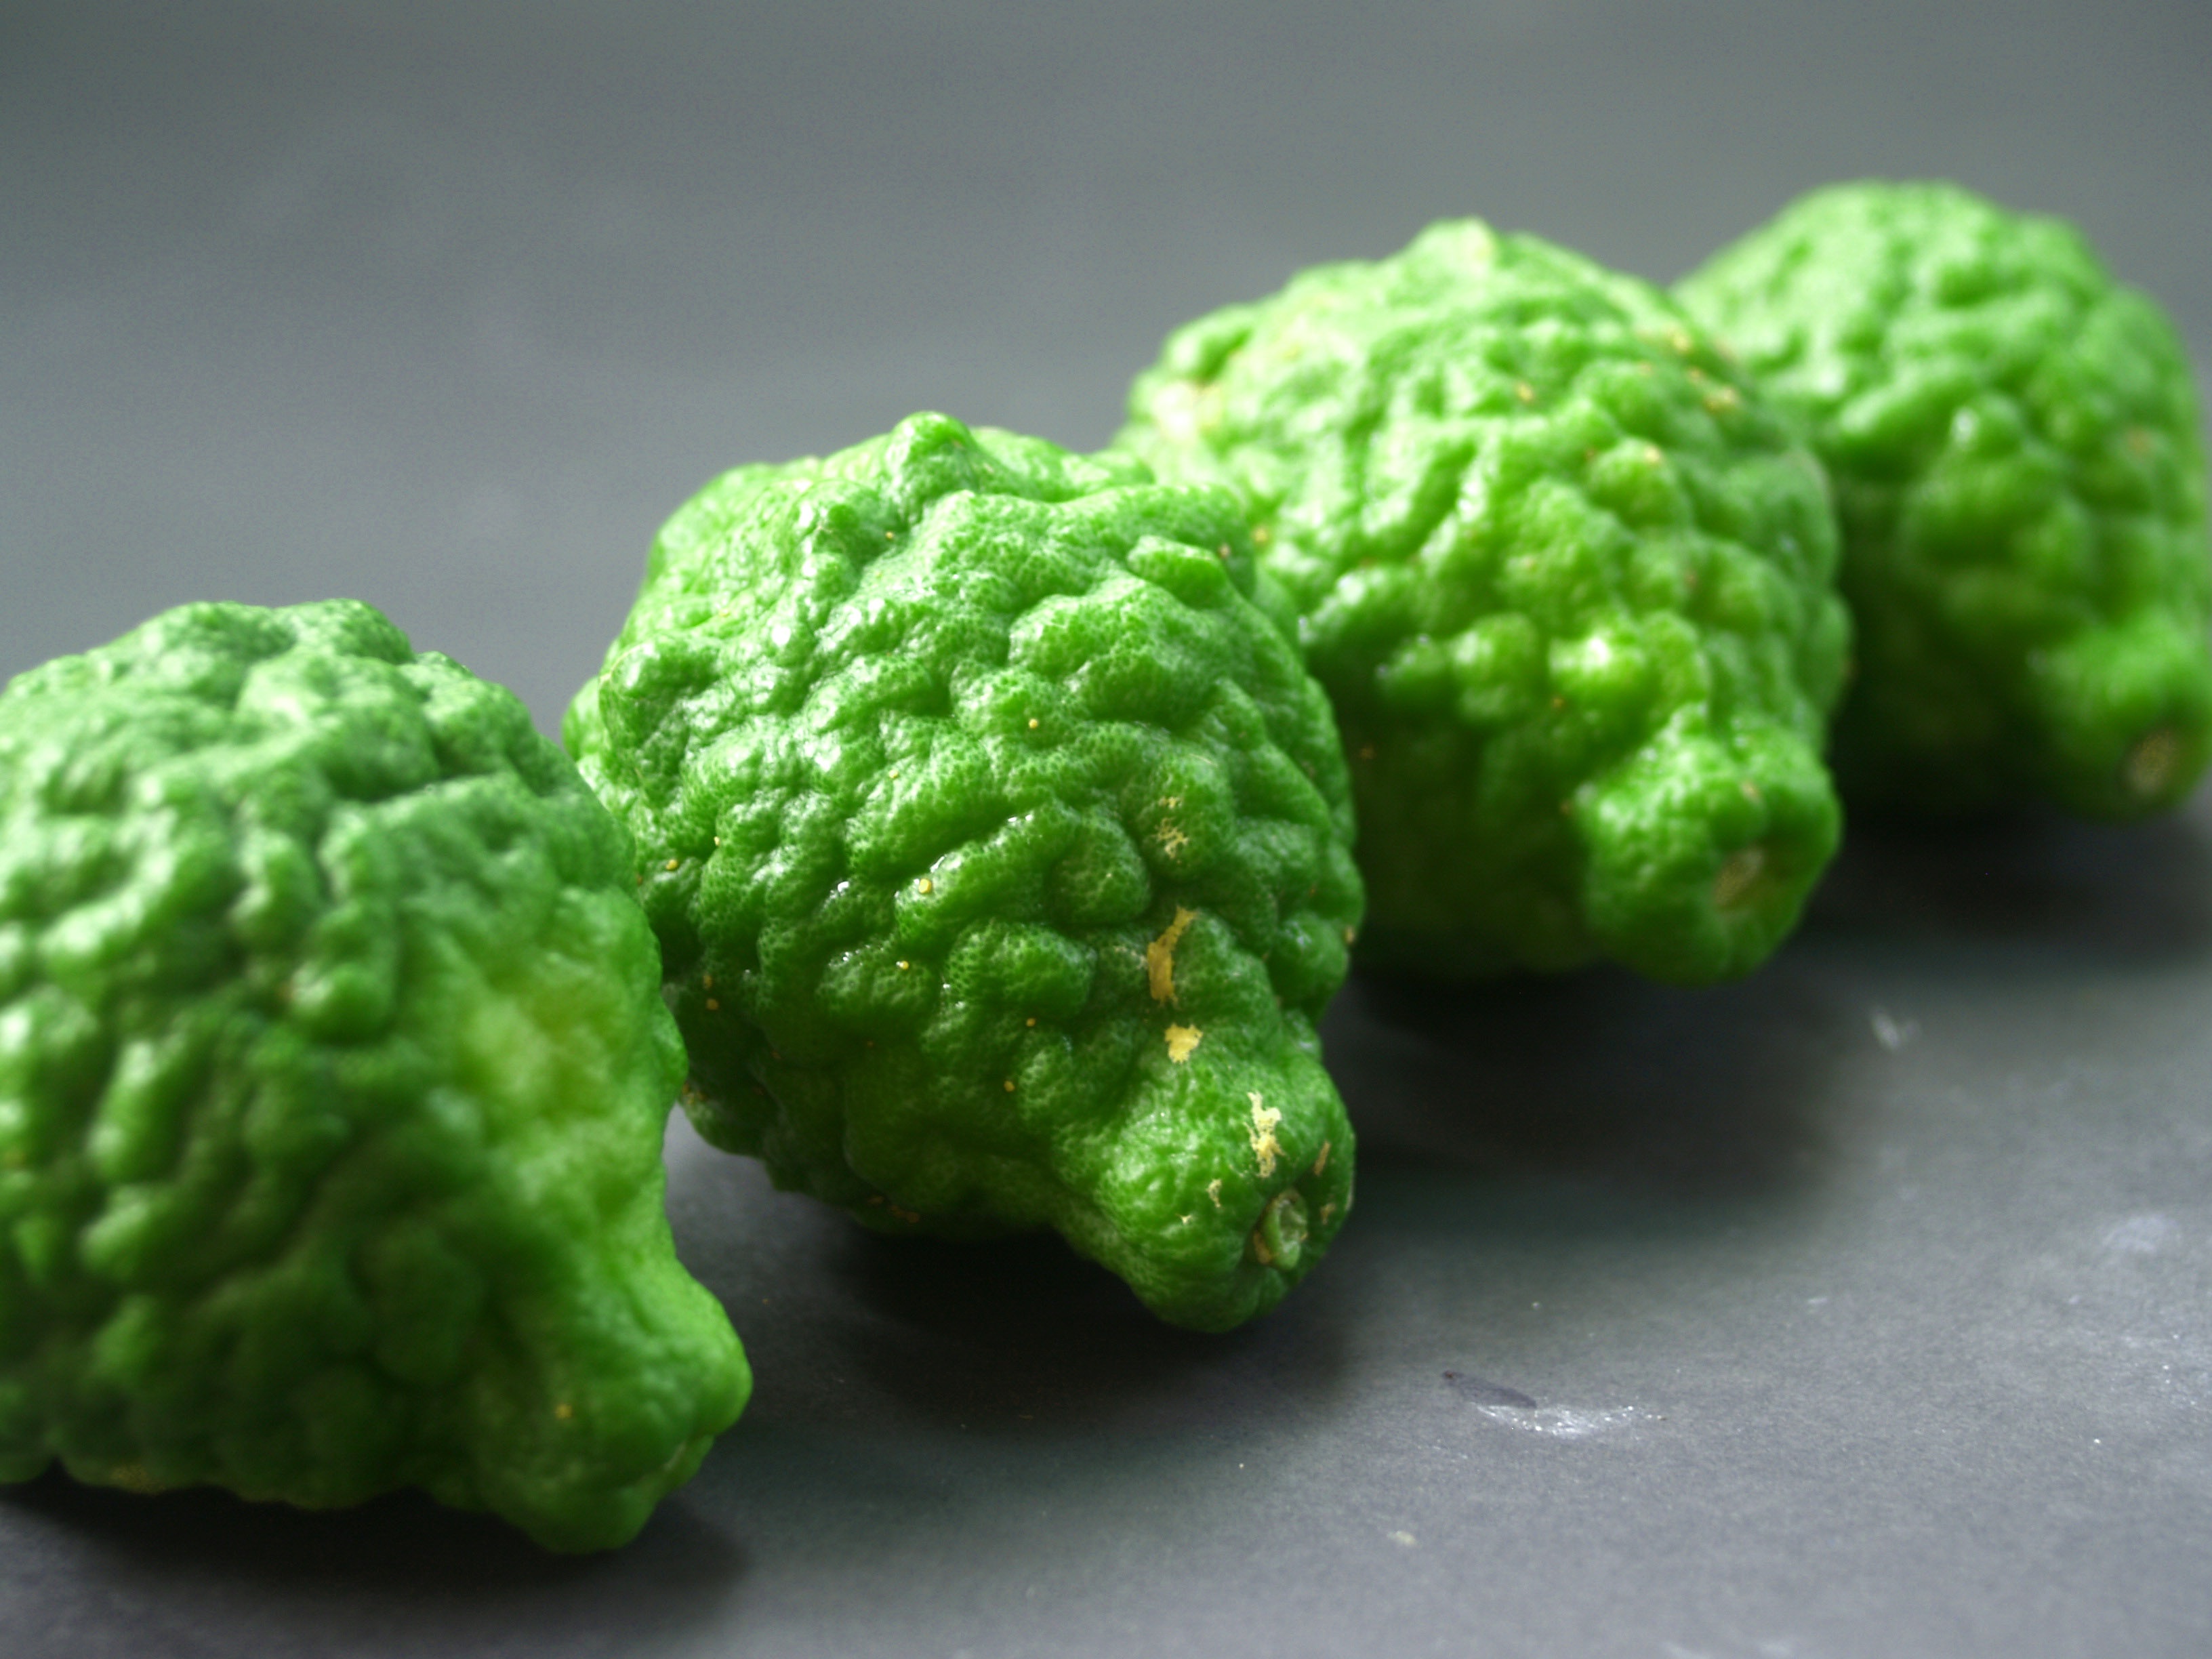
plant, hair, fruit, leaf, isolated, asian, food, green, cooking, ingredient, herb, produce, vegetable, tropical, natural, fresh, asia, ancient, rough, cuisine, lemon, thailand, gourd, lime, raw, thai, organic, citrus, herbal, bergamot, flowering plant, kaffir, sugar apple, land plant, momordica charantia